Muniadona of Castile

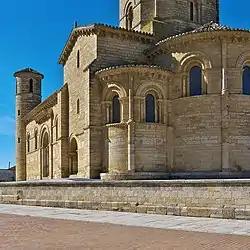
Monastery of San Martín de Tours de Frómista, Muniadona's burial place.

Muniadona outlived her husband and most of her children, except perhaps Jimena who was still alive in December 1063. After the death of her husband in 1035, Muniadona founded the monastery of San Martín de Tours de Frómista, and in her testament dated 13 June 1066, she requested to be buried there. She probably died shortly after executing her last will.